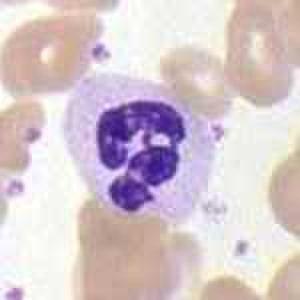
Le système immunitaire inné comprend les cellules et les mécanismes permettant la défense de l'organisme contre les agents infectieux de façon immédiate car elle ne nécessite pas de division cellulaire, à l'inverse du système immunitaire adaptatif qui confère une protection plus tardive mais plus durable et qui nécessite une division cellulaire. Alors que le système immunitaire adaptatif existe uniquement chez les gnathostomes, le système immunitaire inné existe dans tous les organismes du règne végétal et animal.
Les leucocytes ou globules blancs sont des cellules produites dans la moelle osseuse et présentes dans le sang, la lymphe, les organes lymphoïdes et de nombreux tissus conjonctifs de l'organisme. Il en existe plusieurs types, les granulocytes, les lymphocytes et les monocytes. Chaque type joue un rôle important au sein du système immunitaire en participant à la protection contre les agressions d'organismes extérieurs de manière coordonnée. De nombreuses pathologies peuvent atteindre ces cellules, par anomalie de production ou de fonctionnement.